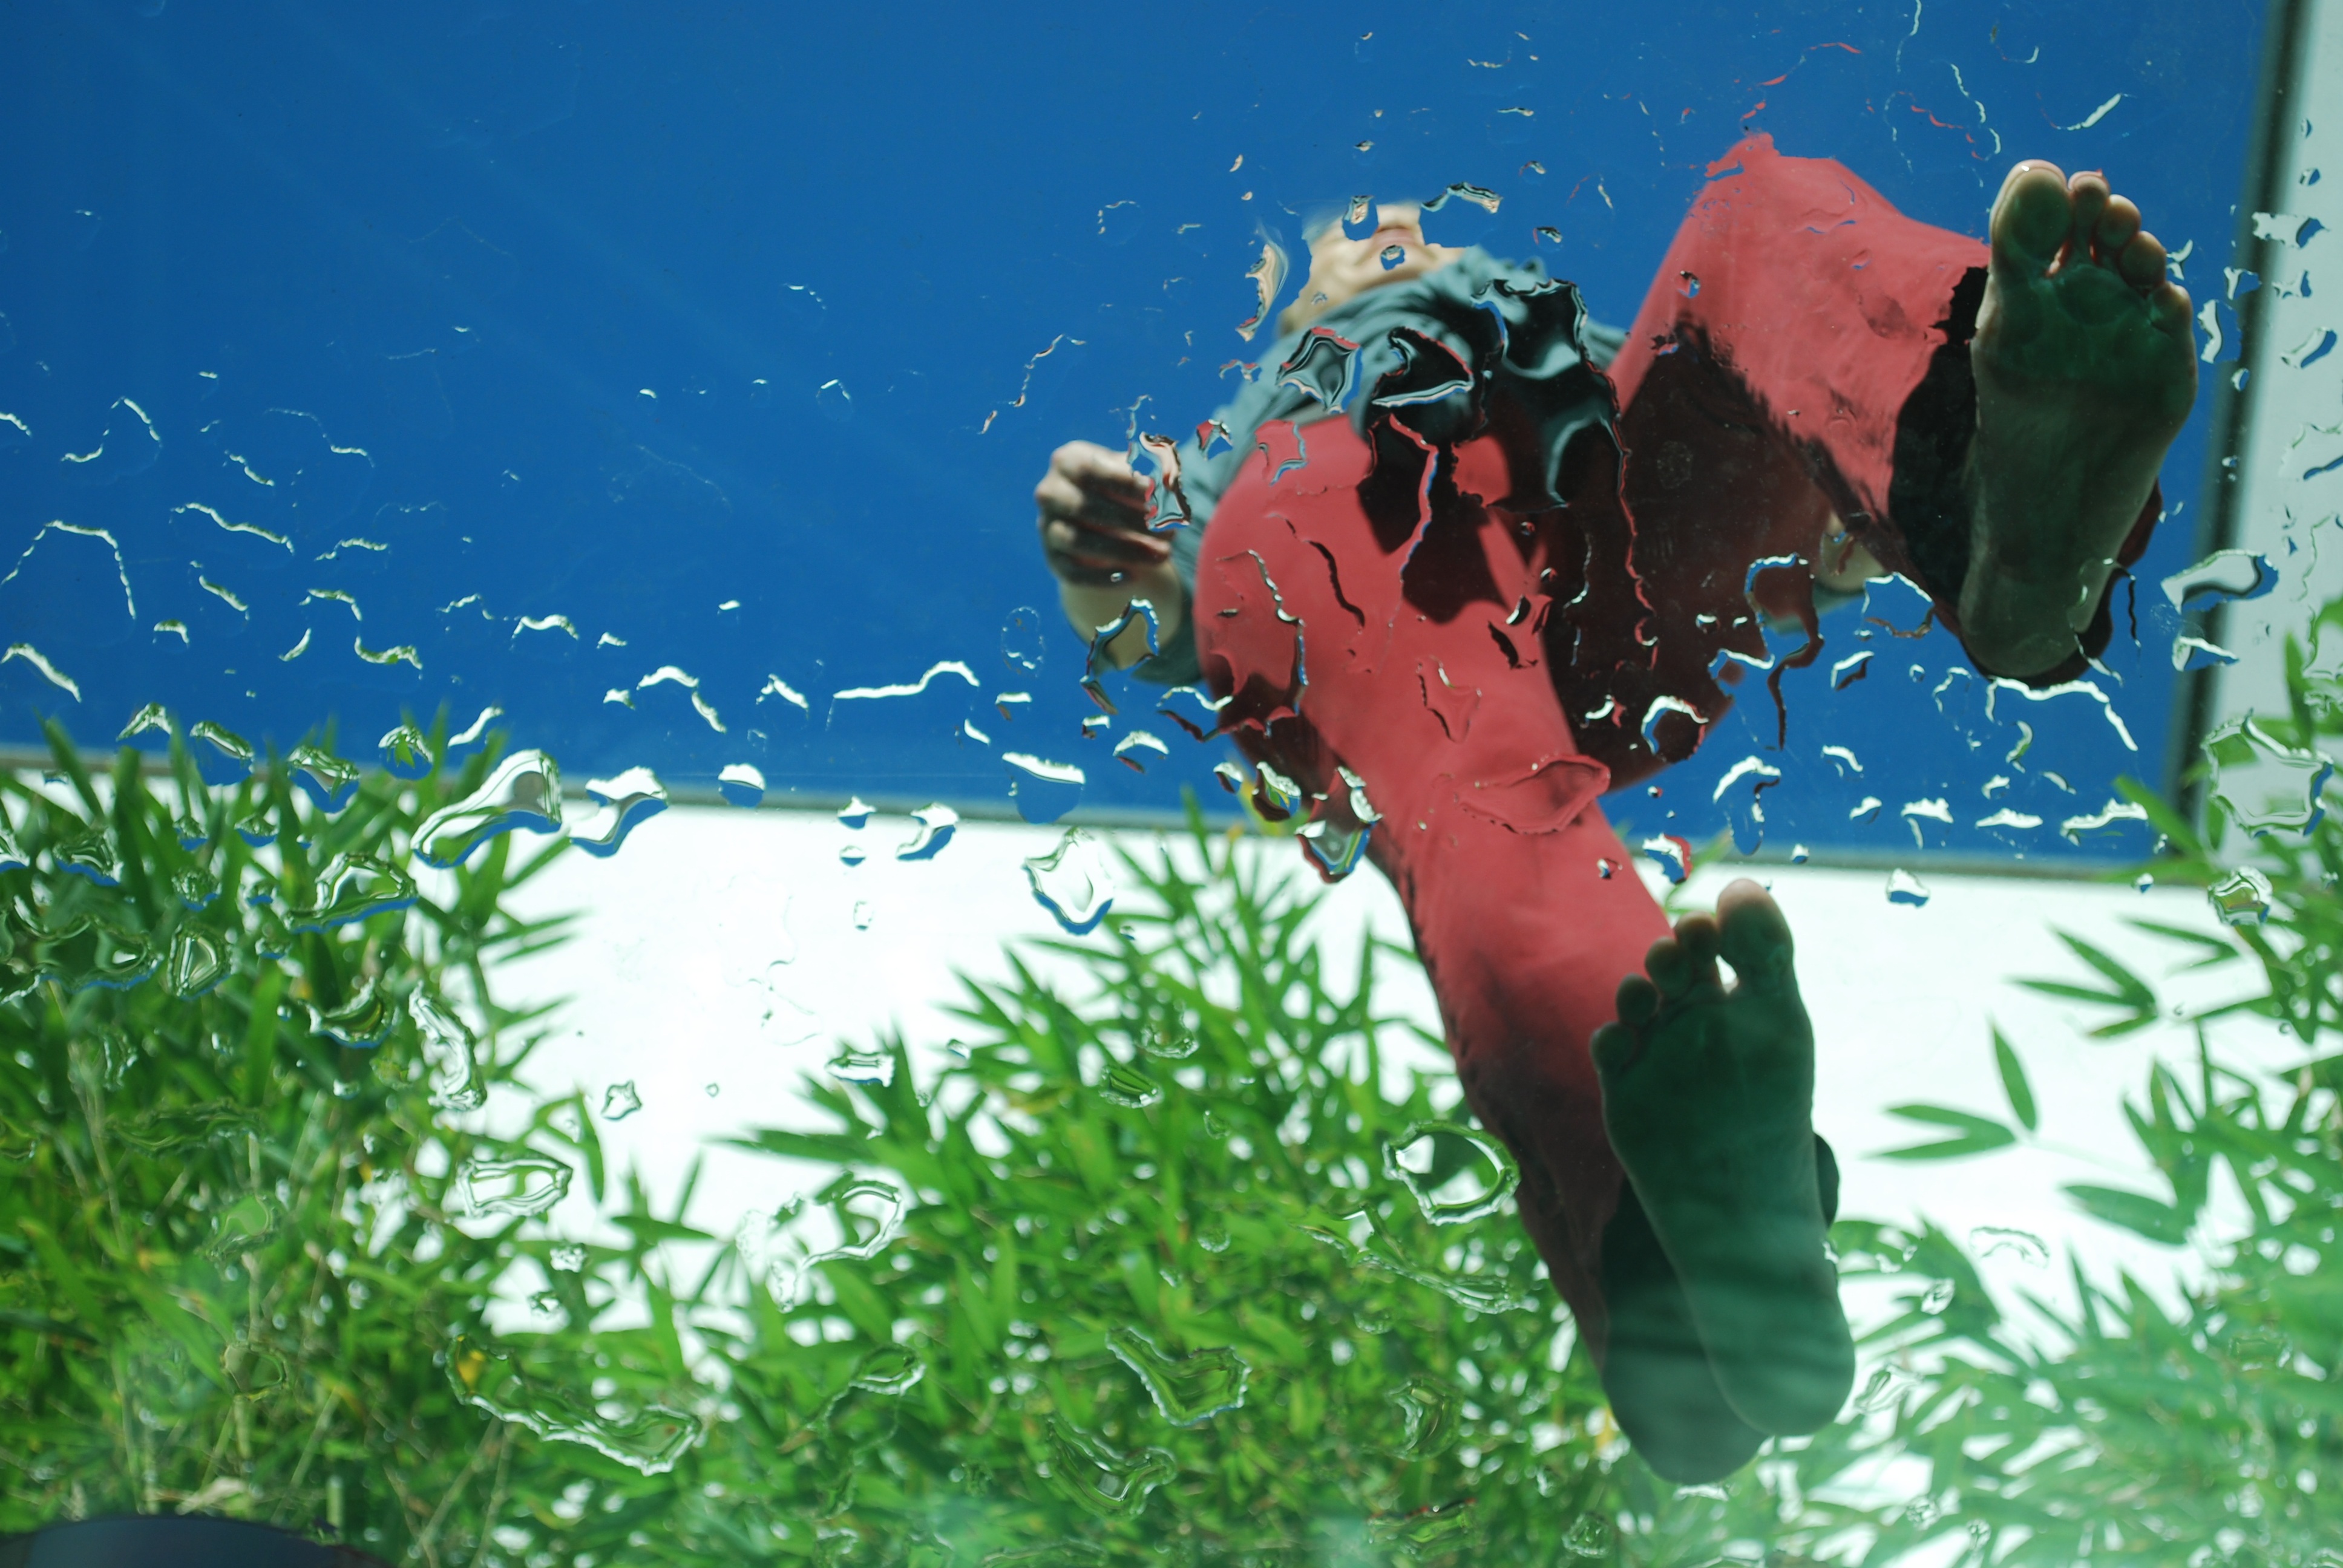
water, walking, footstep, feet, step, female, underwater, foot, biology, human, health, coral reef, barefoot, moving, yoga, moisture, on the go, marine biology